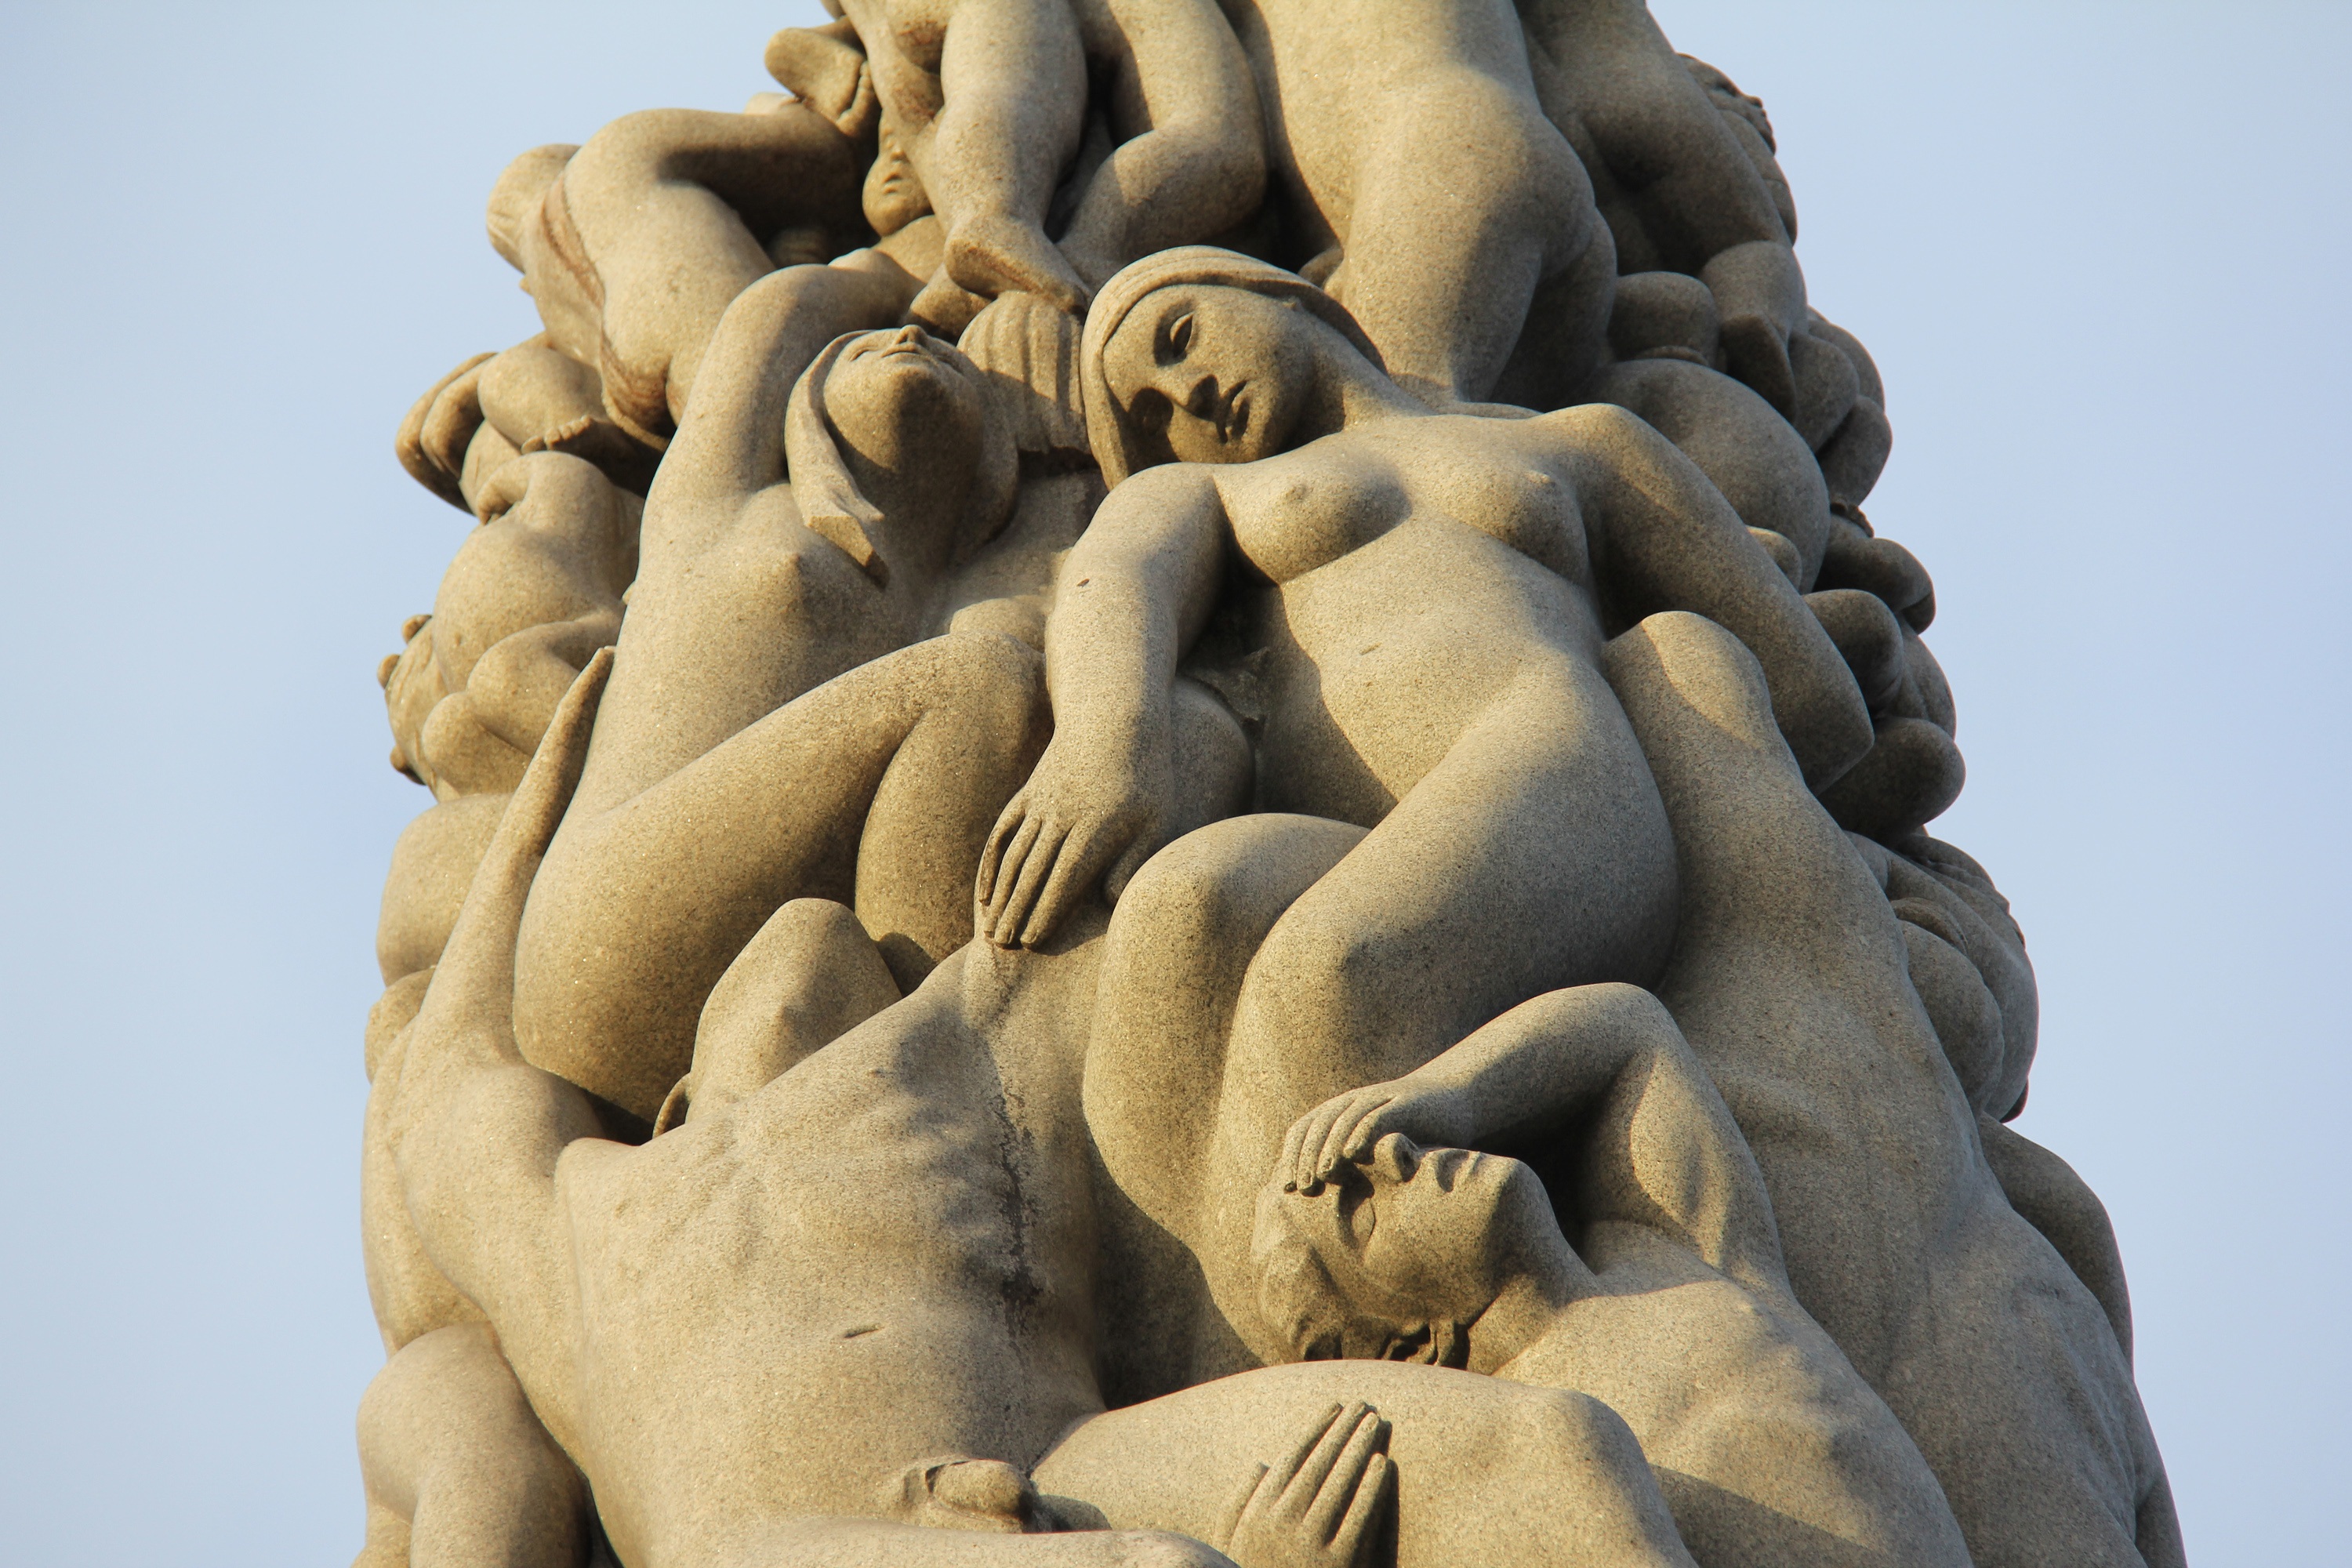
outdoor, sand, cold, winter, city, monument, travel, europe, statue, museum, park, tourism, sculpture, art, fantastic, temple, amazing, beautiful, carving, relief, norway, scandinavia, nordic, oslo, stone carving, ancient history, classical sculpture, gustav vigeland, vigeland sculpture park